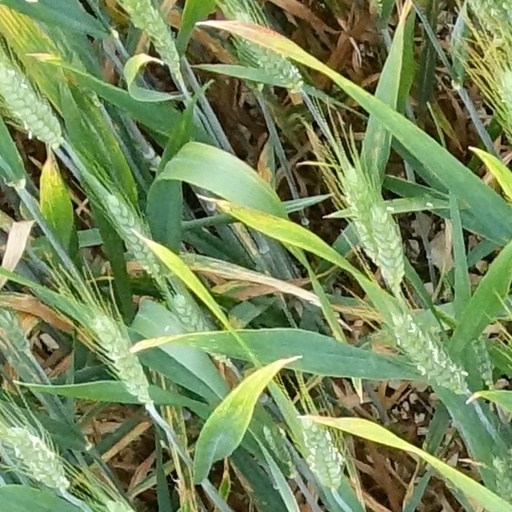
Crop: wheat